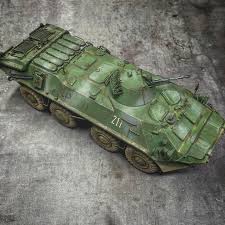
Label: BTR-70